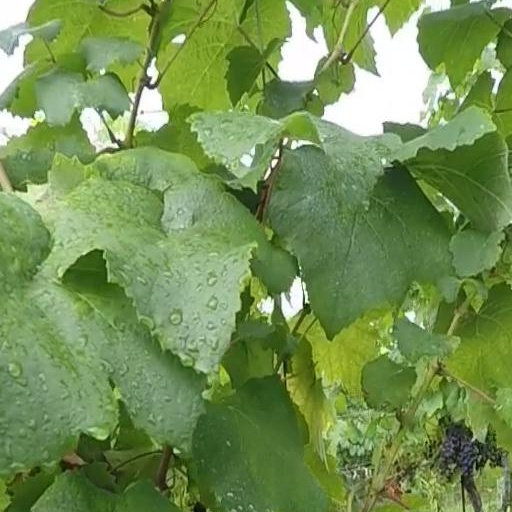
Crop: grape